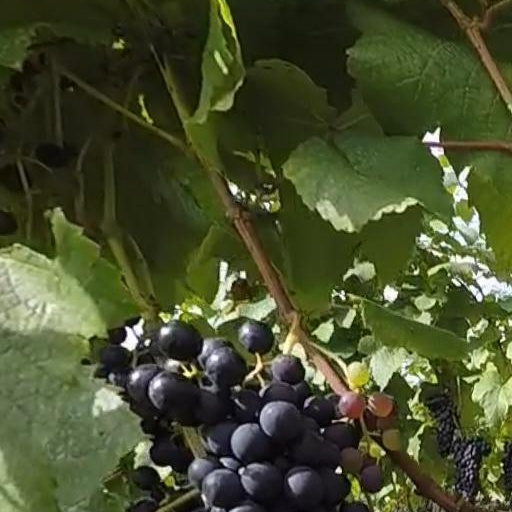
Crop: grape